Wandance

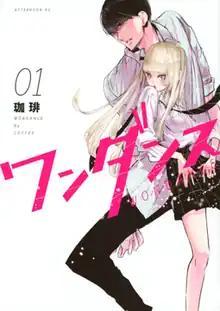
Cover of the first volume

is a Japanese manga series written and illustrated by Coffee. It has been serialized in Kodansha's manga magazine "Monthly Afternoon" since January 2019, with its chapters collected in 13 volumes as of August 2024. In North America, the manga is licensed for English release by Kodansha USA. An anime television series adaptation produced by Madhouse and is set to premiere in October 2025.